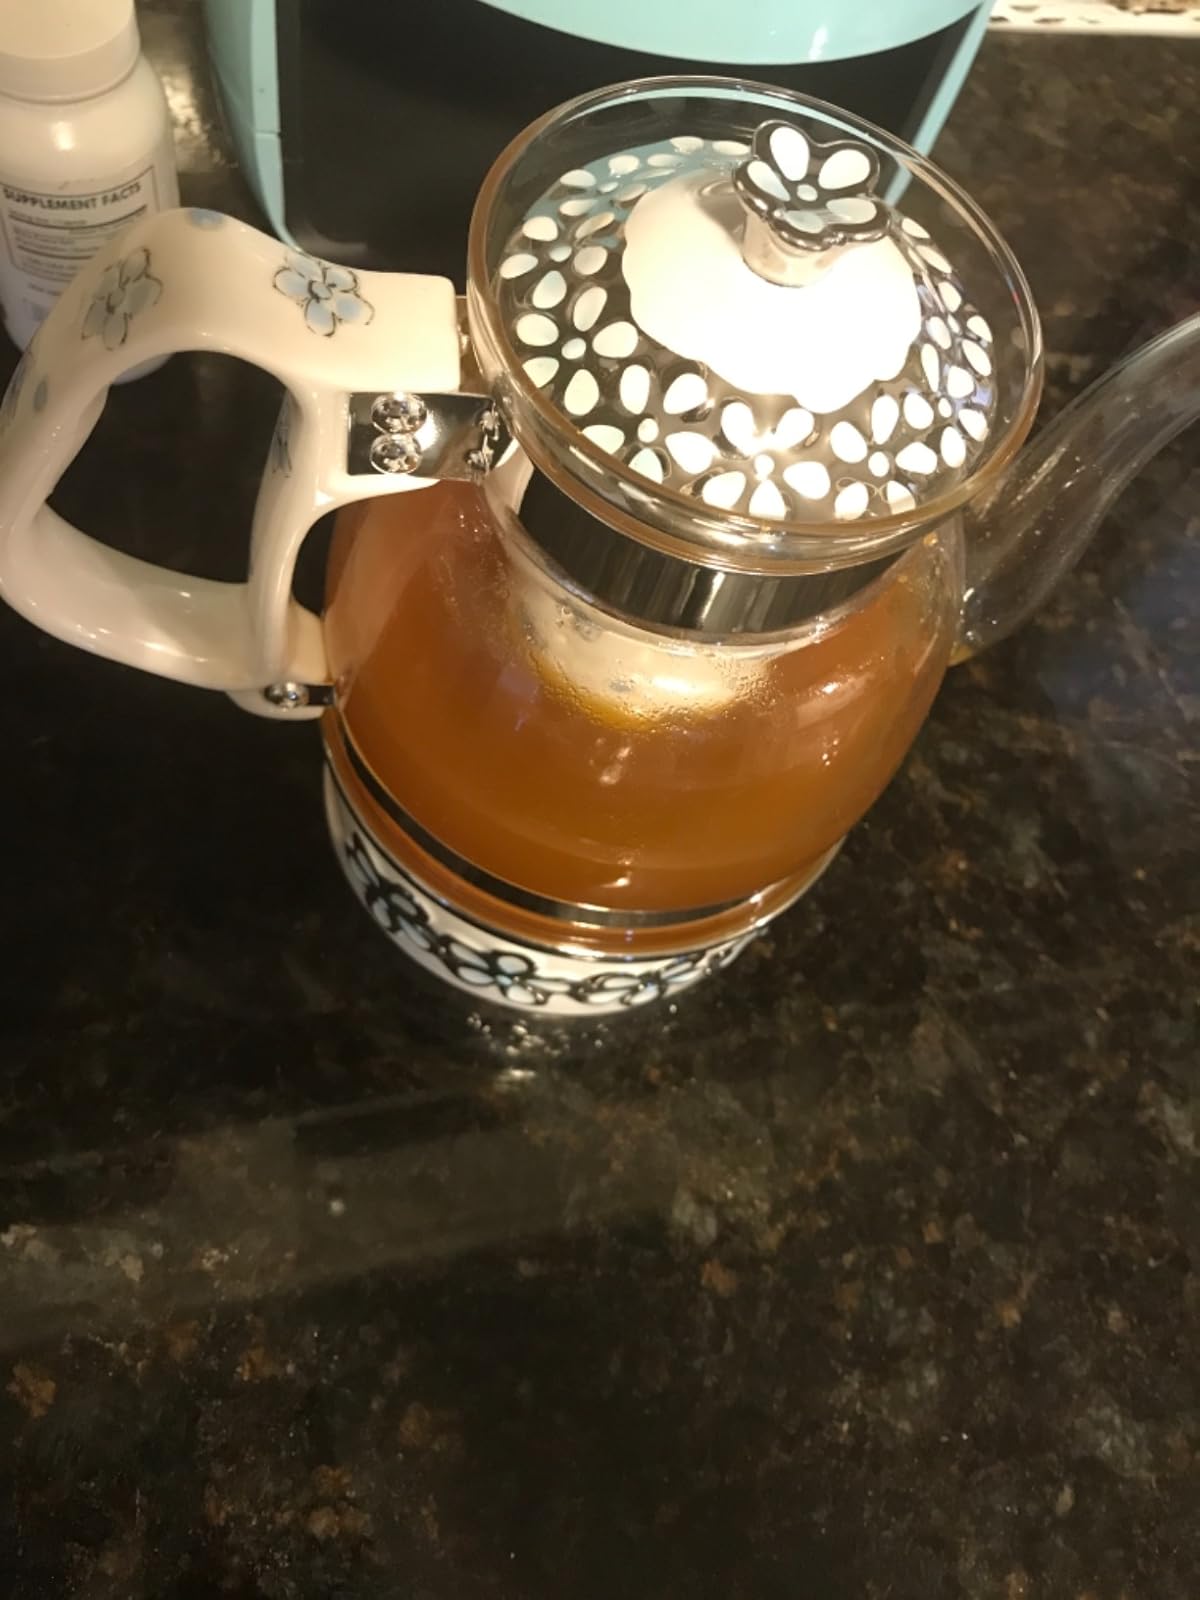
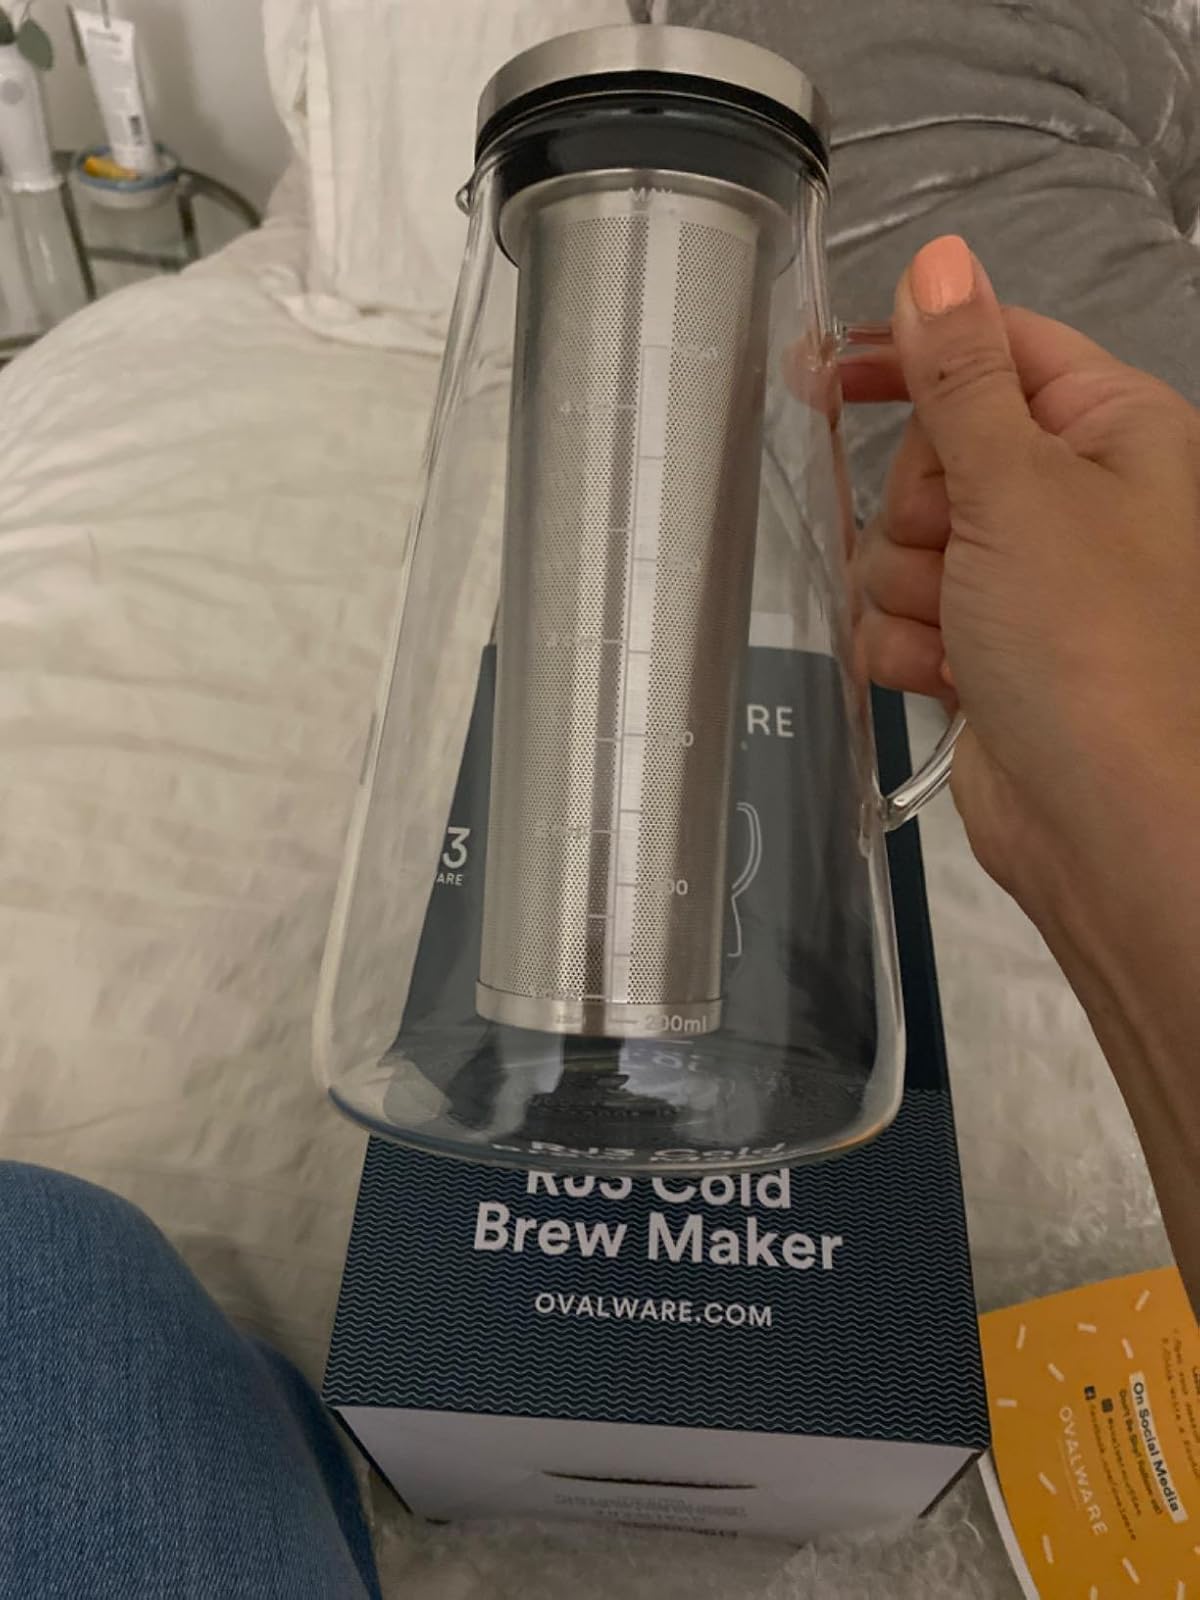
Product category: items_tea
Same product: no